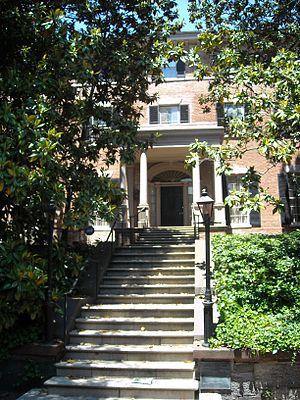
Michael Whitney Straight est un homme de presse américain, parent de Gore Vidal et de Jacqueline Kennedy.